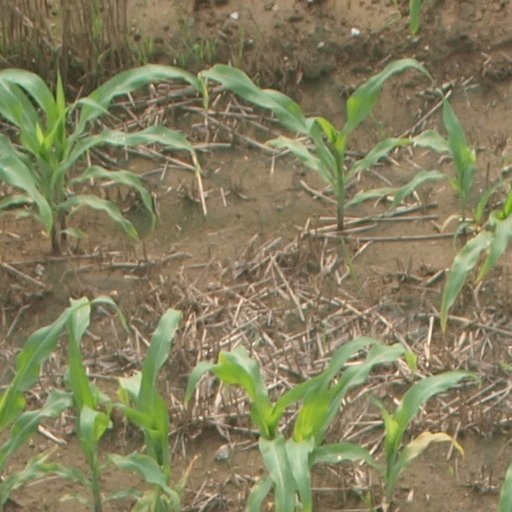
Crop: maize; corn